Lê Thánh Tông

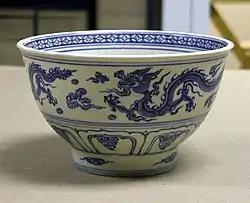
Blue and white bowl with dragon decoration, during Lê Thánh Tông's years (1460–1497). Metropolitan Museum of Art

During the reign of Thánh Tông, two related events put the Ming tributary system to the test. The first was the final destruction of Champa in 1471, and the other, the invasion of Laos between 1479 and 1481. After destroying Champa in 1471, the Vietnamese informed the Ming court that the fall of Champa's ruling house had come about as "a result of civil war." In 1472, as Vietnamese pirates attacked Chinese and merchant ships in Hainan and the coast of Guangzhou, the Ming emperor called on Thánh Tông to end such activities. The court of Đại Việt denied its people would do such things.